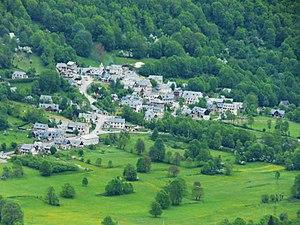
Le village de Vielle-Louron, Hautes-Pyrénées, France. Vue prise depuis le village de Loudervielle.
Vielle-Louron est une commune française située dans le département des Hautes-Pyrénées, en région Occitanie.